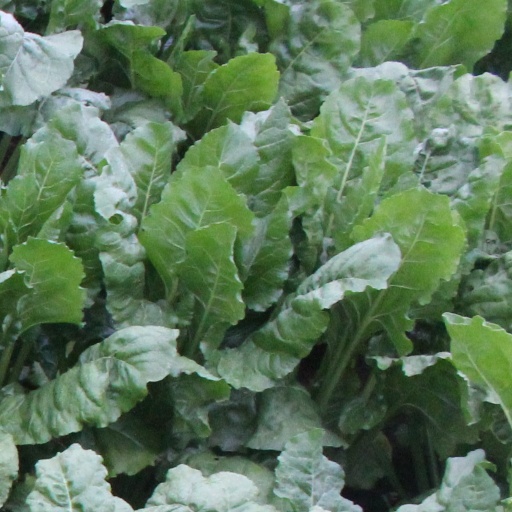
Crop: sugar beet